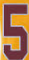
Number: 5